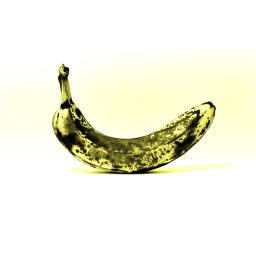
This is a high-contrast banana photo with the colorize box checked in photoshop